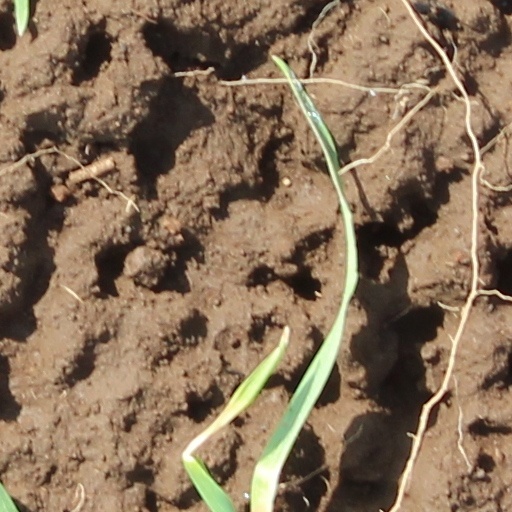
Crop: wheat